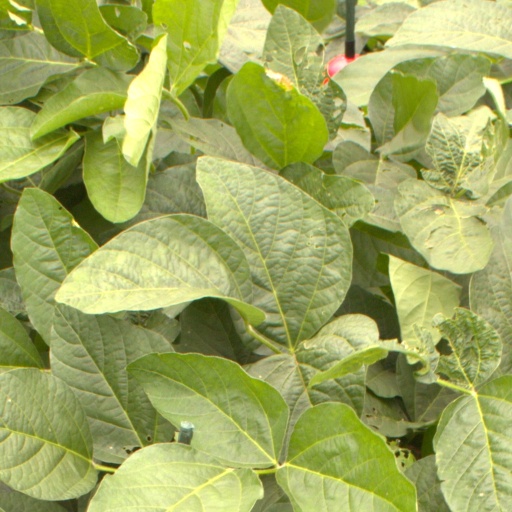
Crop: soybean